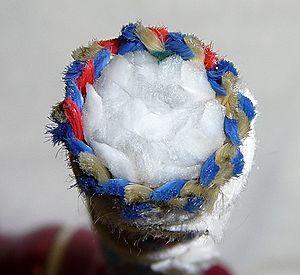
Sterling Rope est une entreprise américaine produisant des cordes pour les sports, comme l'escalade, l'alpinisme ou la spéléologie, basée à Biddeford dans le Maine aux États-Unis. Elle a été fondée en 1992 par Carolyn Brodsky et son mari Willie Crear. Les produits Sterling Rope sont distribués internationalement, mais leur production est intégralement réalisées aux États-Unis.
Le bracelet de survie ou bracelet de secours est un nouage porté au poignet dont le but est de faciliter le transport d'une longueur de corde rapidement utilisable en cas de problème.
Le matériel d'escalade comprend l'ensemble des équipements utilisés durant l'escalade. Il existe une grande variété de matériels qui permettent la progression du grimpeur ainsi que sa protection. La plupart des équipements usuels d'escalade sont brièvement décrits dans cet article. Les articles sur les protections d'escalade et les systèmes d'assurage décrivent les équipements communément utilisés pour protéger le grimpeur des conséquences d'une chute. De nombreux équipements d'escalade sont communs avec les équipements utilisés en alpinisme comme les cordes, les pitons ou encore les mousquetons.
L'histoire de l'escalade débute vers 1890 et se décompose en cinq grandes périodes. D'abord réservée aux alpinistes, elle se développe jusqu'à devenir une activité à part entière. Les premières compétitions d'escalade datent de 1947.